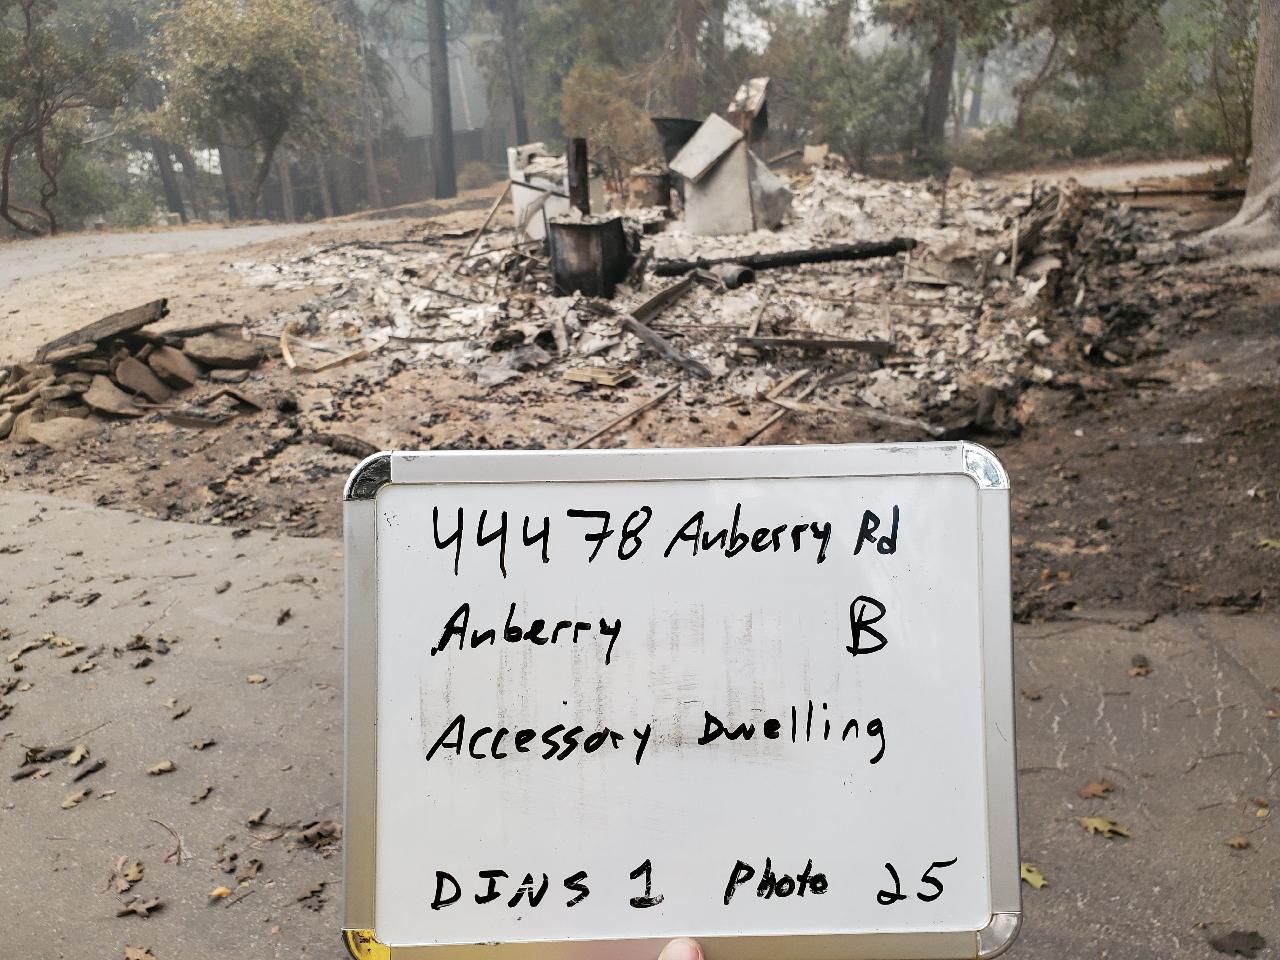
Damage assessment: destroyed